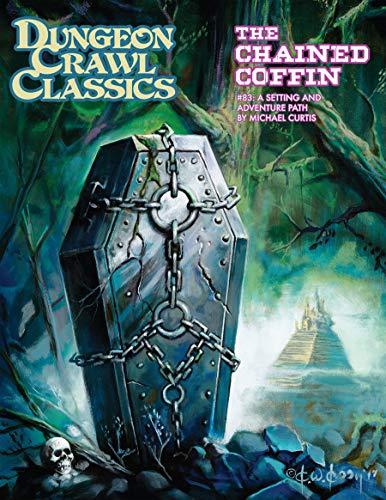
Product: Dungeon Crawl Classics #83: The Chained Coffin (DCC RPG Adv., Hardback)
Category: Toys & Games | Games & Accessories
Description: Dcc 83: the chained coffin was originally released way back in 2014.
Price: $42.40
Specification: ProductDimensions:8.6x0.9x11.2inches|ItemWeight:1.9pounds|ShippingWeight:1.91pounds(Viewshippingratesandpolicies)|ASIN:1946231819|Itemmodelnumber:GMG5084H|Manufacturerrecommendedage:10yearsandup